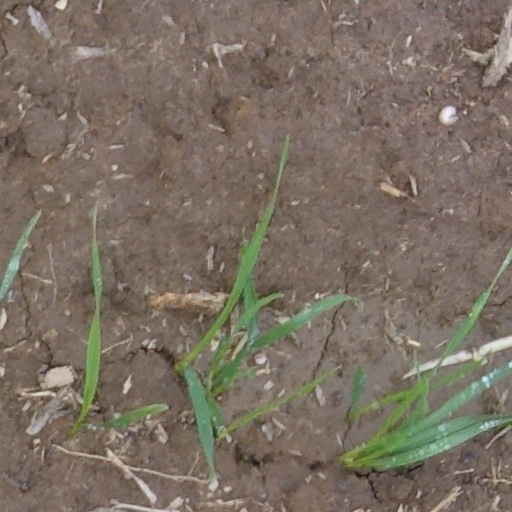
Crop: wheat